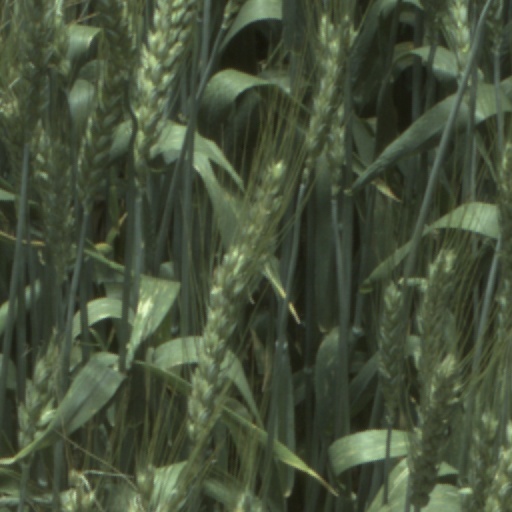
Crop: wheat